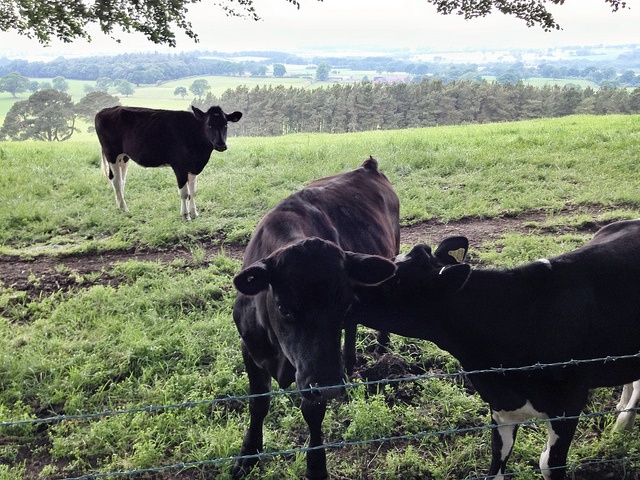
The two cows in front are telling each other secrets,
a couple of cows are standing in a pin
some black and white cattle a fence dirt and grass
One cow nuzzles another as a third cow looks on.
Three cows in a pasture, one of which is nuzzling the other cow while the other looks on